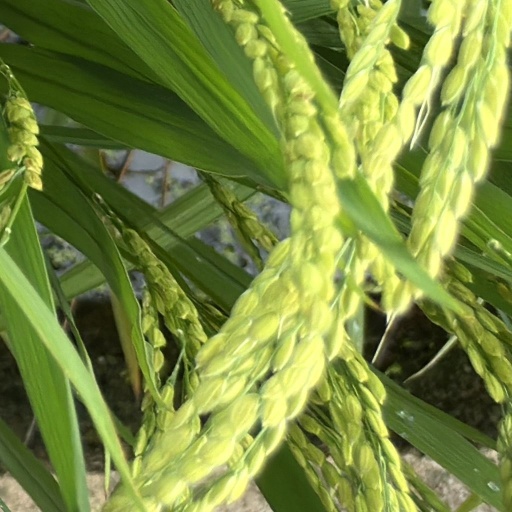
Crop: rice